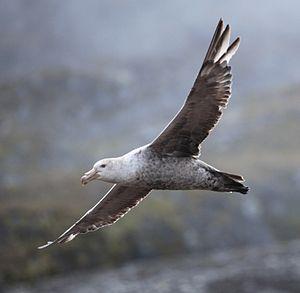
Cette liste de la faune française regroupe les espèces de Aequornithes peuplant la France métropolitaine.